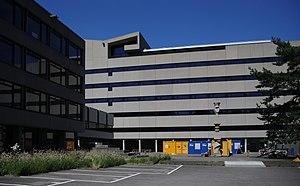
L'école de design de Bâle est une école professionnelle d'arts graphiques située à Bâle. Faisant partie dès 1887 de l'Allgemeine Gewerbeschule, cet enseignement de design typographique a connu une renommée internationale dès les années 1960. Des personnalités comme Emil Ruder, Armin Hofmann et Wolfgang Weingart, typographe, ont marqué son enseignement et contribué au développement du graphisme suisse.